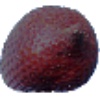
Label: salak